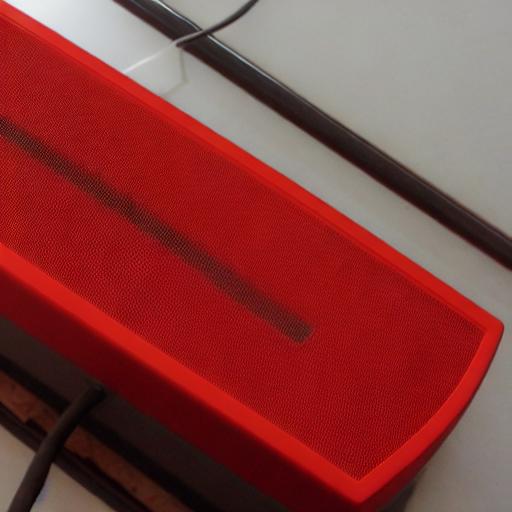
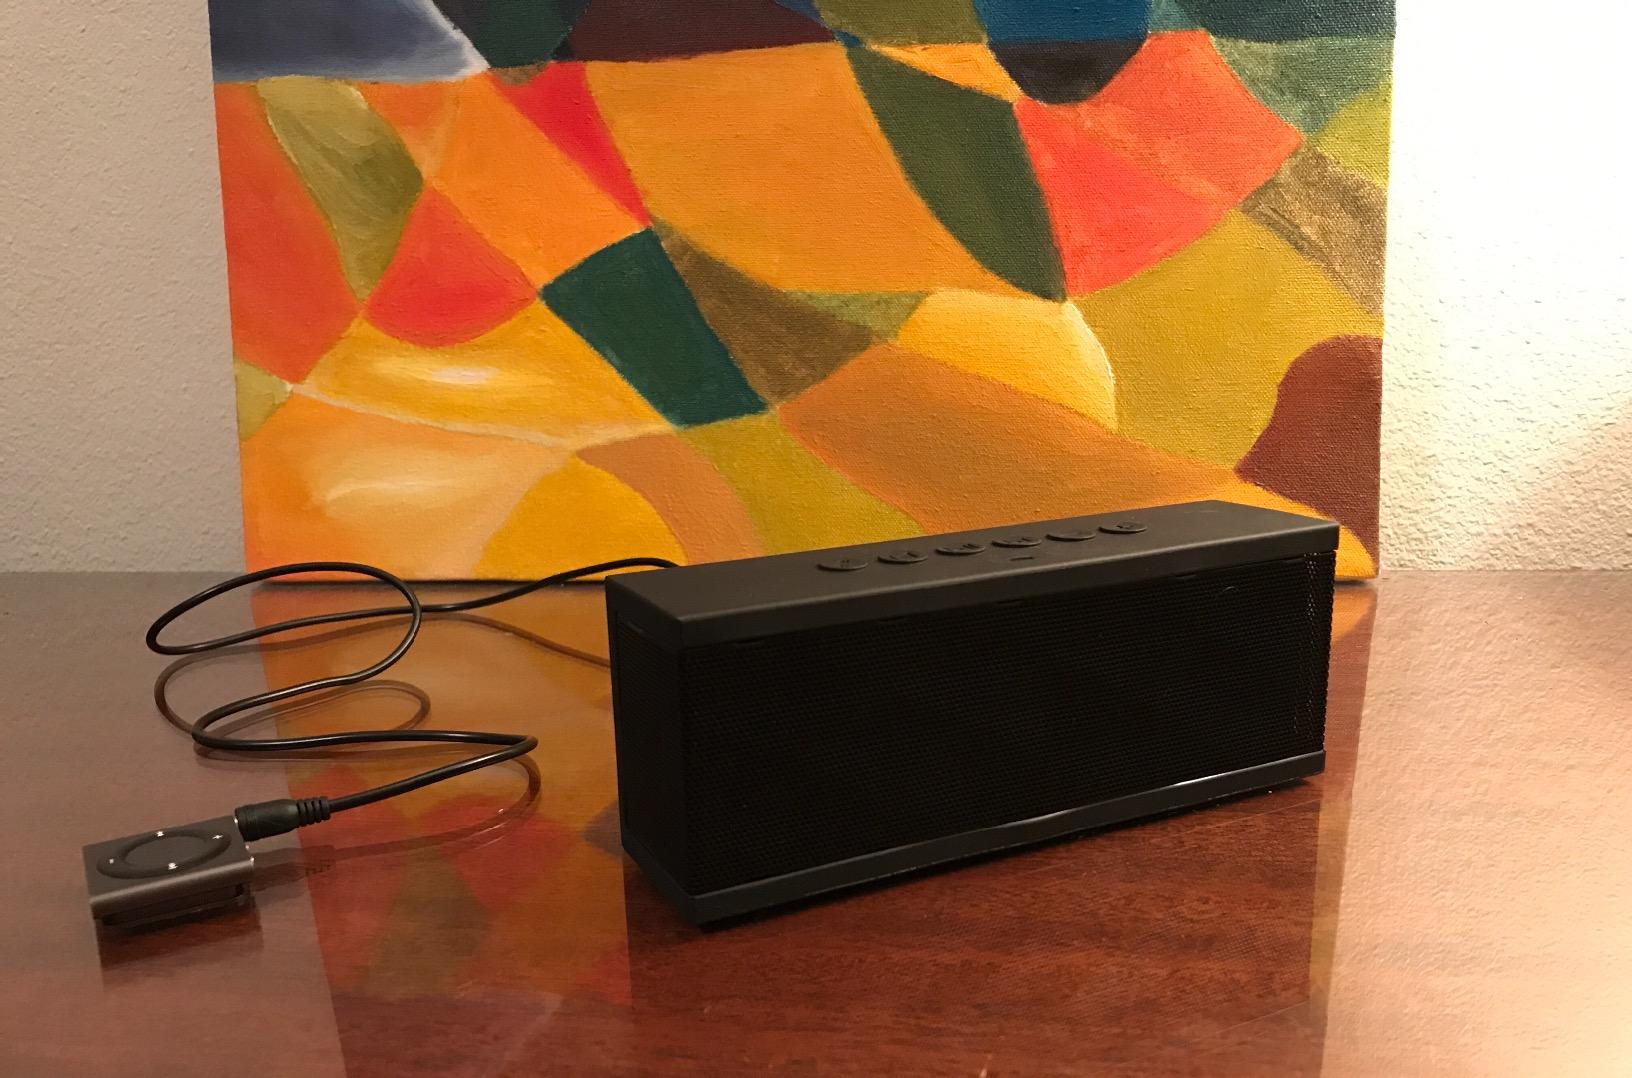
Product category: speaker
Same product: no